Question: Please indicate a possible affordance area of the frisbee that can be used for holding
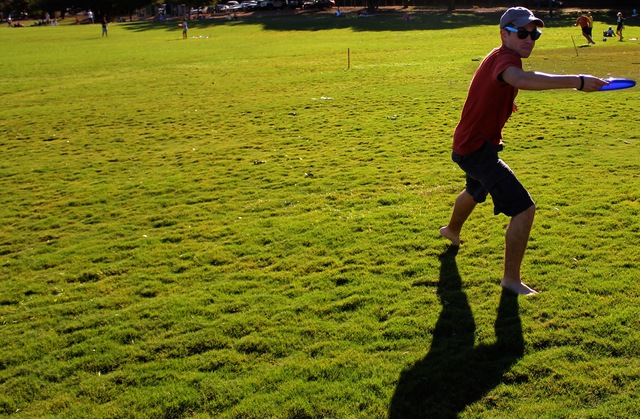
Answer: [575.804, 75.872, 636.33, 93.767]